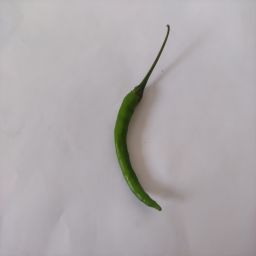
Crop: Chile Pepper
Quality: Unripe